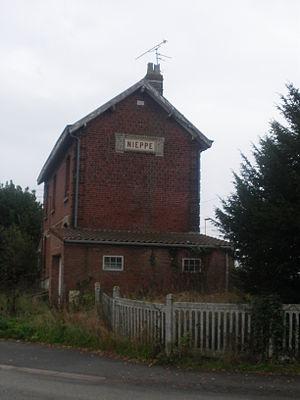
Vue de l'ancien bâtiment voyageurs de la gare de Nieppe.
La gare de Nieppe est une gare ferroviaire française de la ligne de Lille aux Fontinettes, située sur le territoire de la commune de Nieppe dans le département du Nord, en région Hauts-de-France.